Arthur H. Wilson

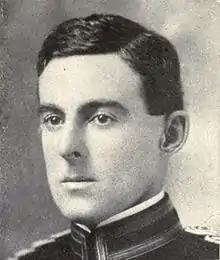
Arthur Harrison Wilson, Medal of Honor recipient

Arthur Harrison Wilson (1881–1953) was an officer in the United States Army and a Medal of Honor recipient for his actions in the Philippine Insurrection. Originally a member of the West Point class of 1903, he was held back a year and graduated in 1904. He was the captain of the world champion West Point Polo Team, and served a long career in the Cavalry. He was a full colonel and commander of Fort Brown, Texas, when he retired in 1942 after almost 40 years service. He lived the remaining 11 years of his life in retirement at Brownsville, Texas. He died of cardiac failure while duck hunting, one of his favorite sports.